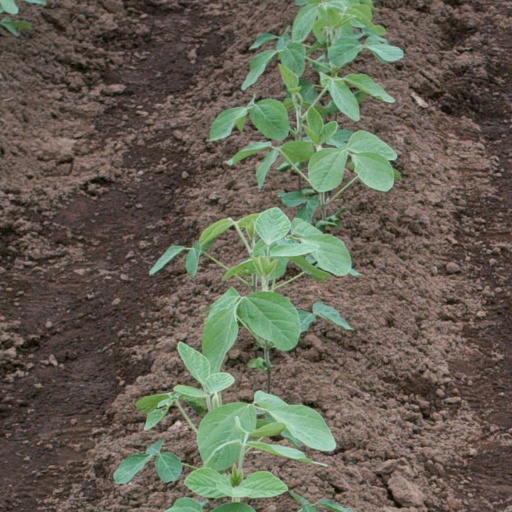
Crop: soybean